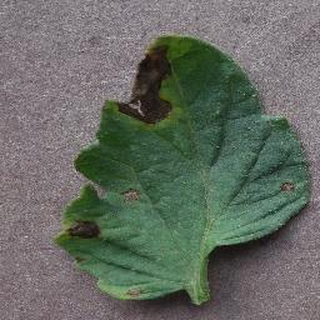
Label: tomato_early_blight